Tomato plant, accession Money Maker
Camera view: bottom (45 deg); turntable rotation: 150 degrees
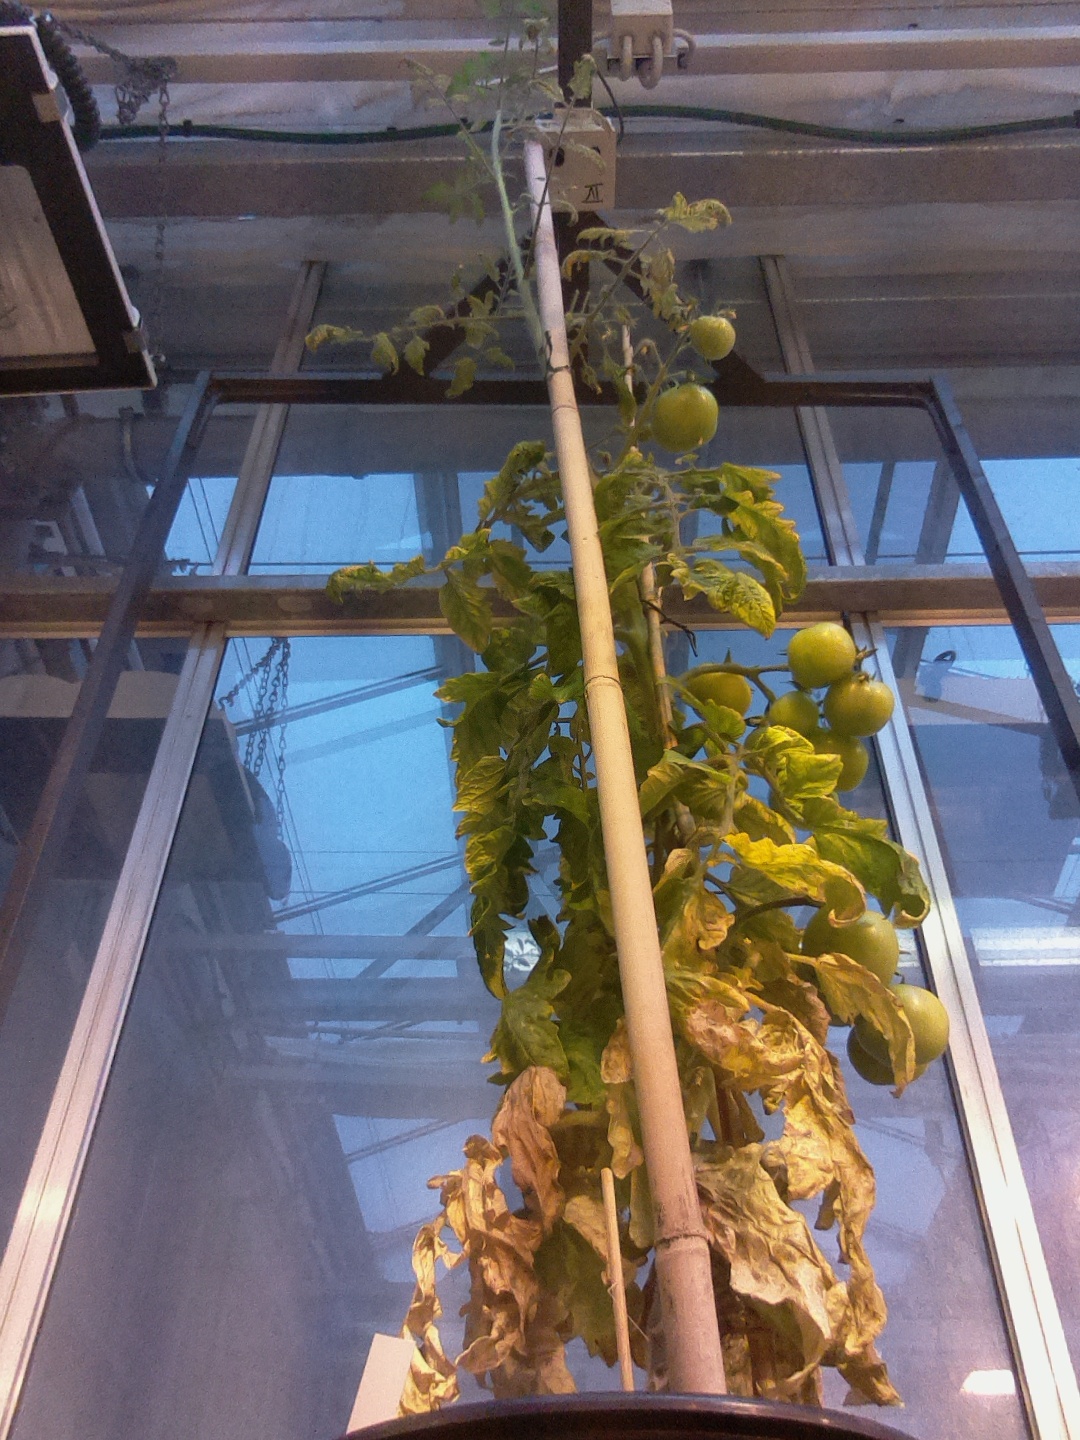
BBCH growth stage 80: fruits start showing typical ripe color (orange -> red)